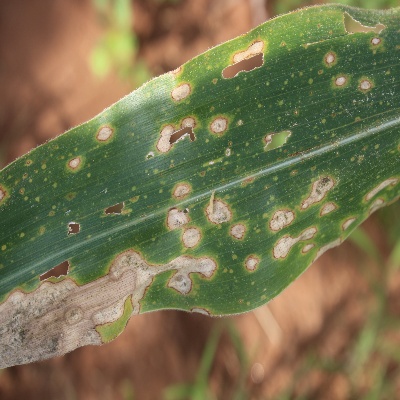
Crop: Maize
Condition: leaf blight